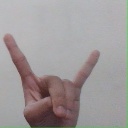
अक्षर: श